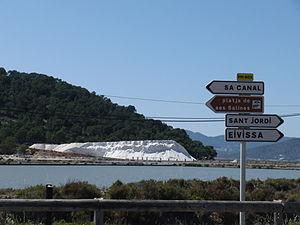
Ibiza est la plus grande des îles Pityuses et l'une des quatre îles habitées de l'archipel des Baléares. En effet, elle est considérée, de façon abusive en géographie ancienne mais acceptable sur un plan d'administration politique ou d'histoire récente, comme l'une des quatre grandes îles habitées de cet archipel des Baléares. Celui-ci forme l'une des dix-sept communautés autonomes d'Espagne, en mer Méditerranée, dont l'île d'Ibiza est l'une des provinces. Elle est dirigée par le Conseil insulaire d'Ibiza et subdivisée en cinq communes.